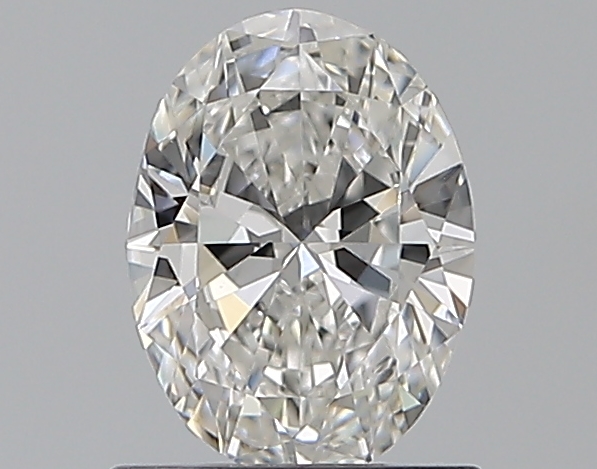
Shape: oval
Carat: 0.9
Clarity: VVS2
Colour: F
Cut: VG
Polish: VG
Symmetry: VG
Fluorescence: M
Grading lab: GIA
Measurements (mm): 7.41 x 5.44 x 3.33